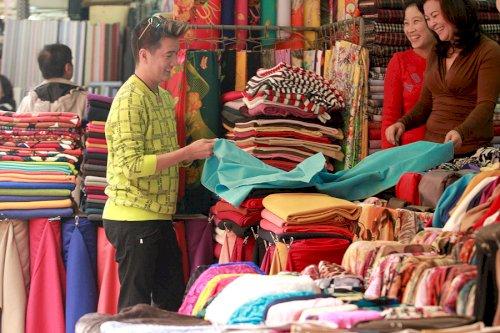
có một người mặc áo màu xanh lá cây đang cầm trên tay một tấm vải